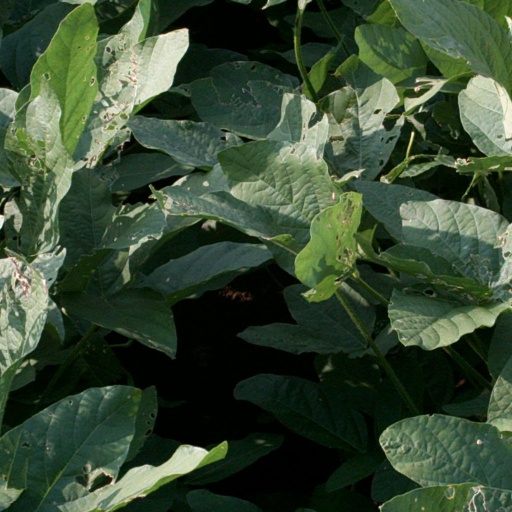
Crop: soybean